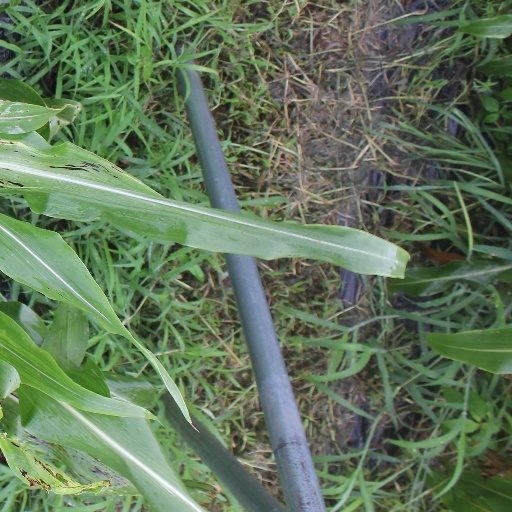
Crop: sorghum